Pastramă

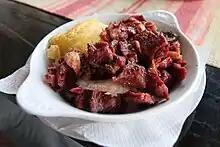

Pastramă is a popular delicatessen meat traditionally in Romania made from lamb and also from pork and mutton.